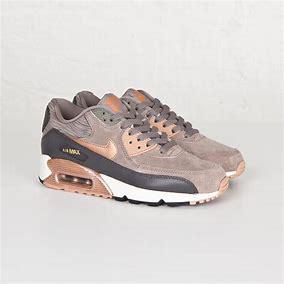
Brand: Nike
Model: Air Max 90 Leather